Man in the Shadow (1957 British film)

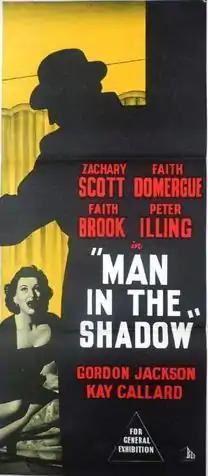
Australian theatrical release poster

Man in the Shadow (U.S. title Violent Stranger) is a 1957 British second feature ('B') crime film directed by Montgomery Tully and starring Zachary Scott and Faith Domergue. It was written by Maisie Sharman.